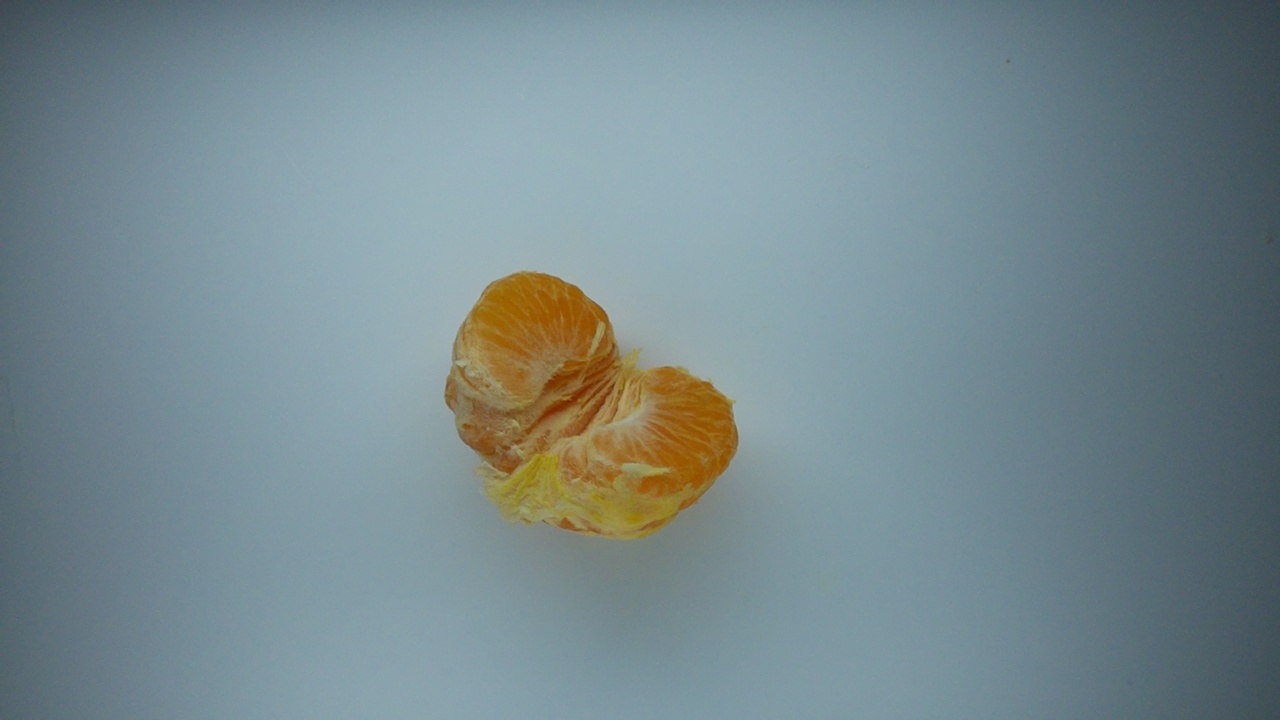
Label: trash